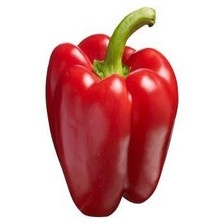
Label: capsicum